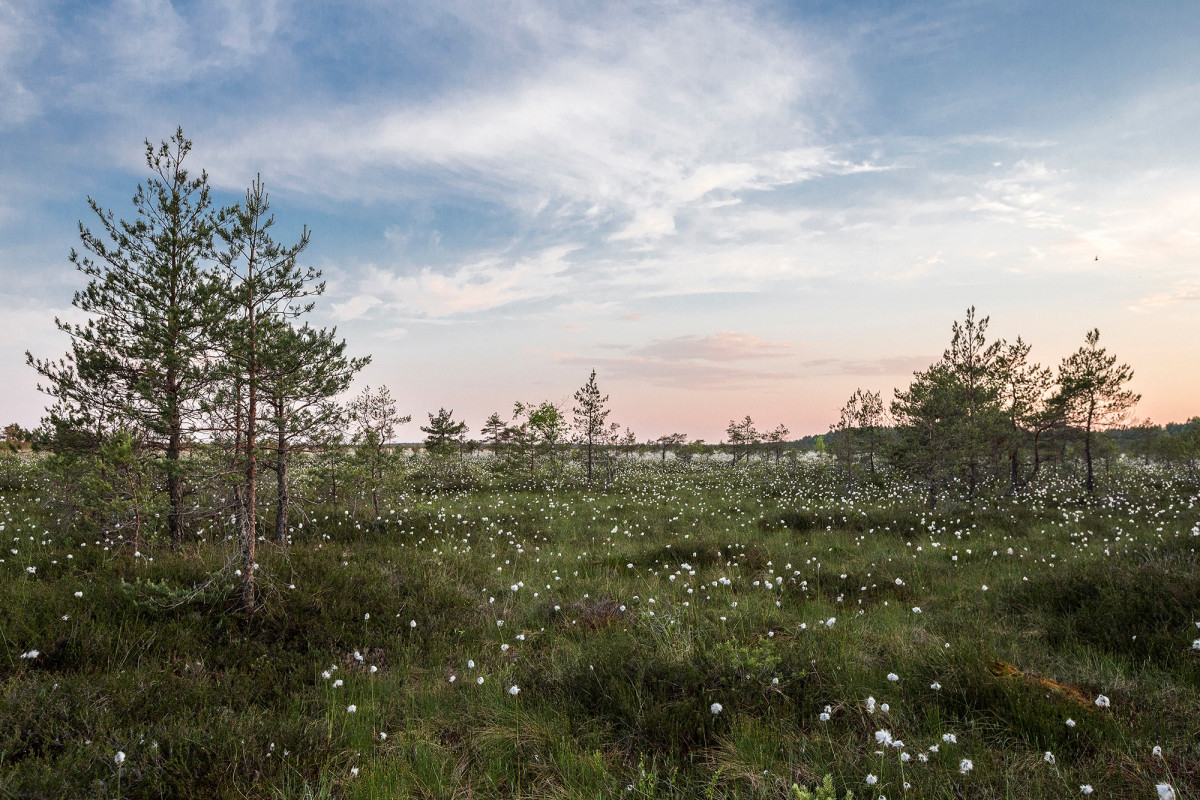
Tags: tree, nature, forest, grass, horizon, wilderness, mountain, cloud, sky, field, meadow, dandelion, prairie, sunlight, morning, hill, flower, plain, wetland, habitat, ecosystem, rural area, natural environment